Logan Kensing

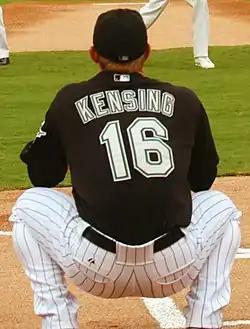
Kensing during his tenure with the Florida Marlins in 2006

After being designated for assignment by the Marlins, Kensing was traded to the Washington Nationals in exchange for Kyle Gunderson on April 29, 2009. In August 2009, the Nationals designated him for assignment again.